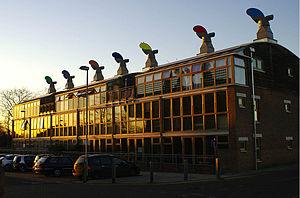
BedZED ou Beddington Zero Energy Development est un petit quartier, îlot résidentiel de 82 logements, construits dans le borough londonien de Sutton au sud de Londres par le cabinet d'architectes Bill Dunster.